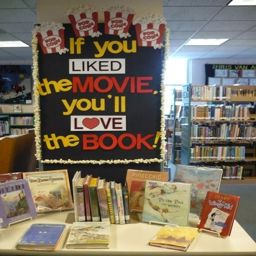
good idea for exposing students to books that have movies !